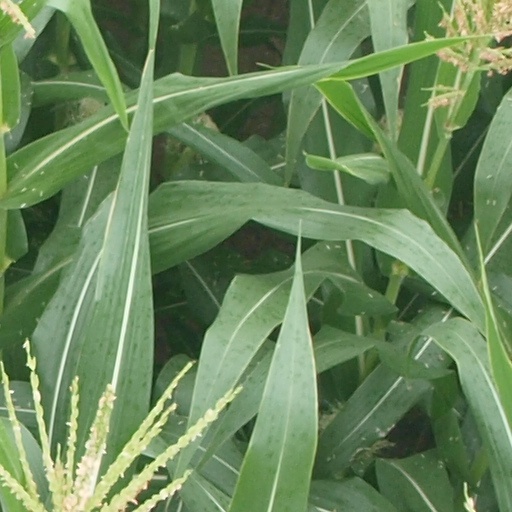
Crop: maize; corn